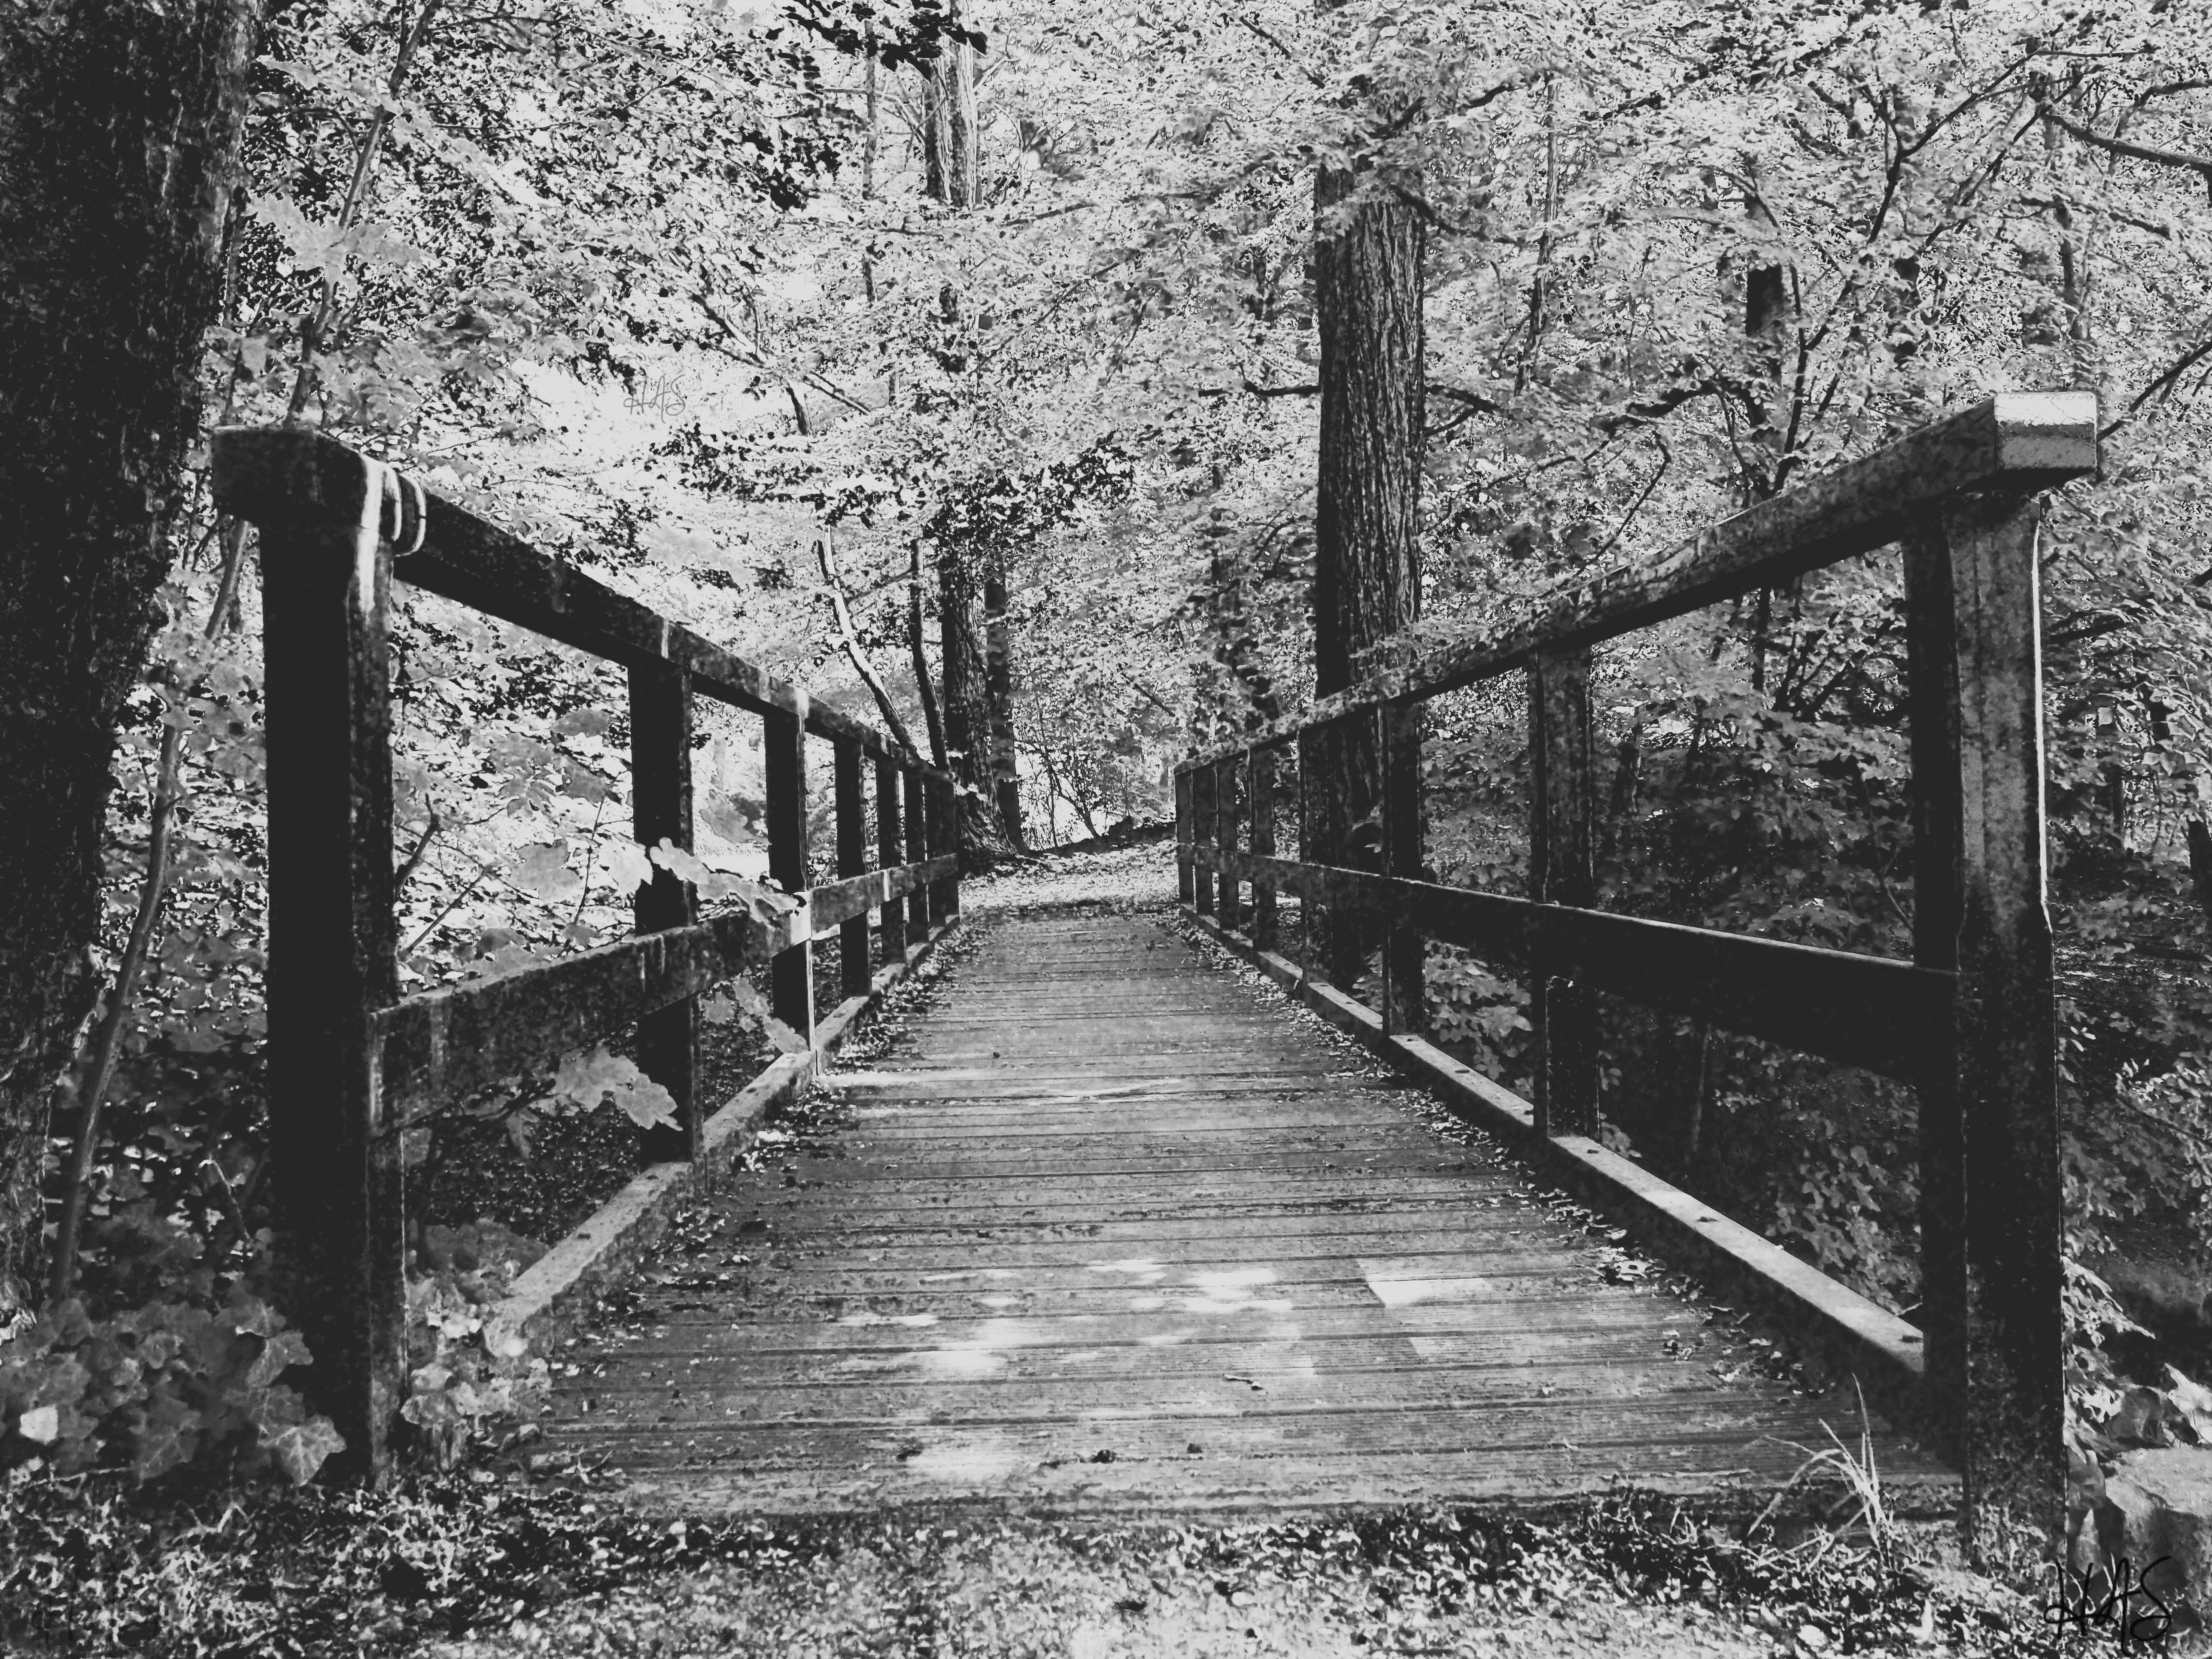
tree, winter, black and white, track, road, bridge, transport, monochrome, ruins, rural area, monochrome photography, nonbuilding structure